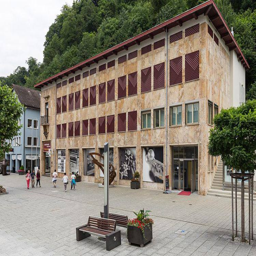
Liechtenstein PostalMuseum